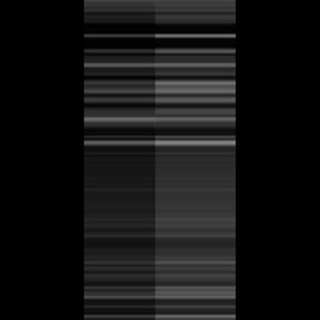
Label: sugarcane_yellow_leaf_disease